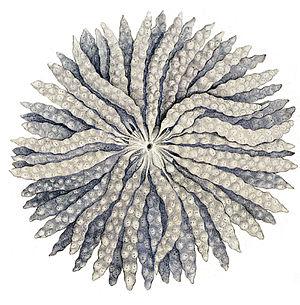
Grappe d'oeufs du calmar commun
Le Calmar commun, aussi appelé selon les régions encornet, chipiron ou supion, tautène ou calamar dans le sud de la France est une espèce de grand calmar, appartenant à la famille des loliginidés, dont on distingue deux sous-espèces.